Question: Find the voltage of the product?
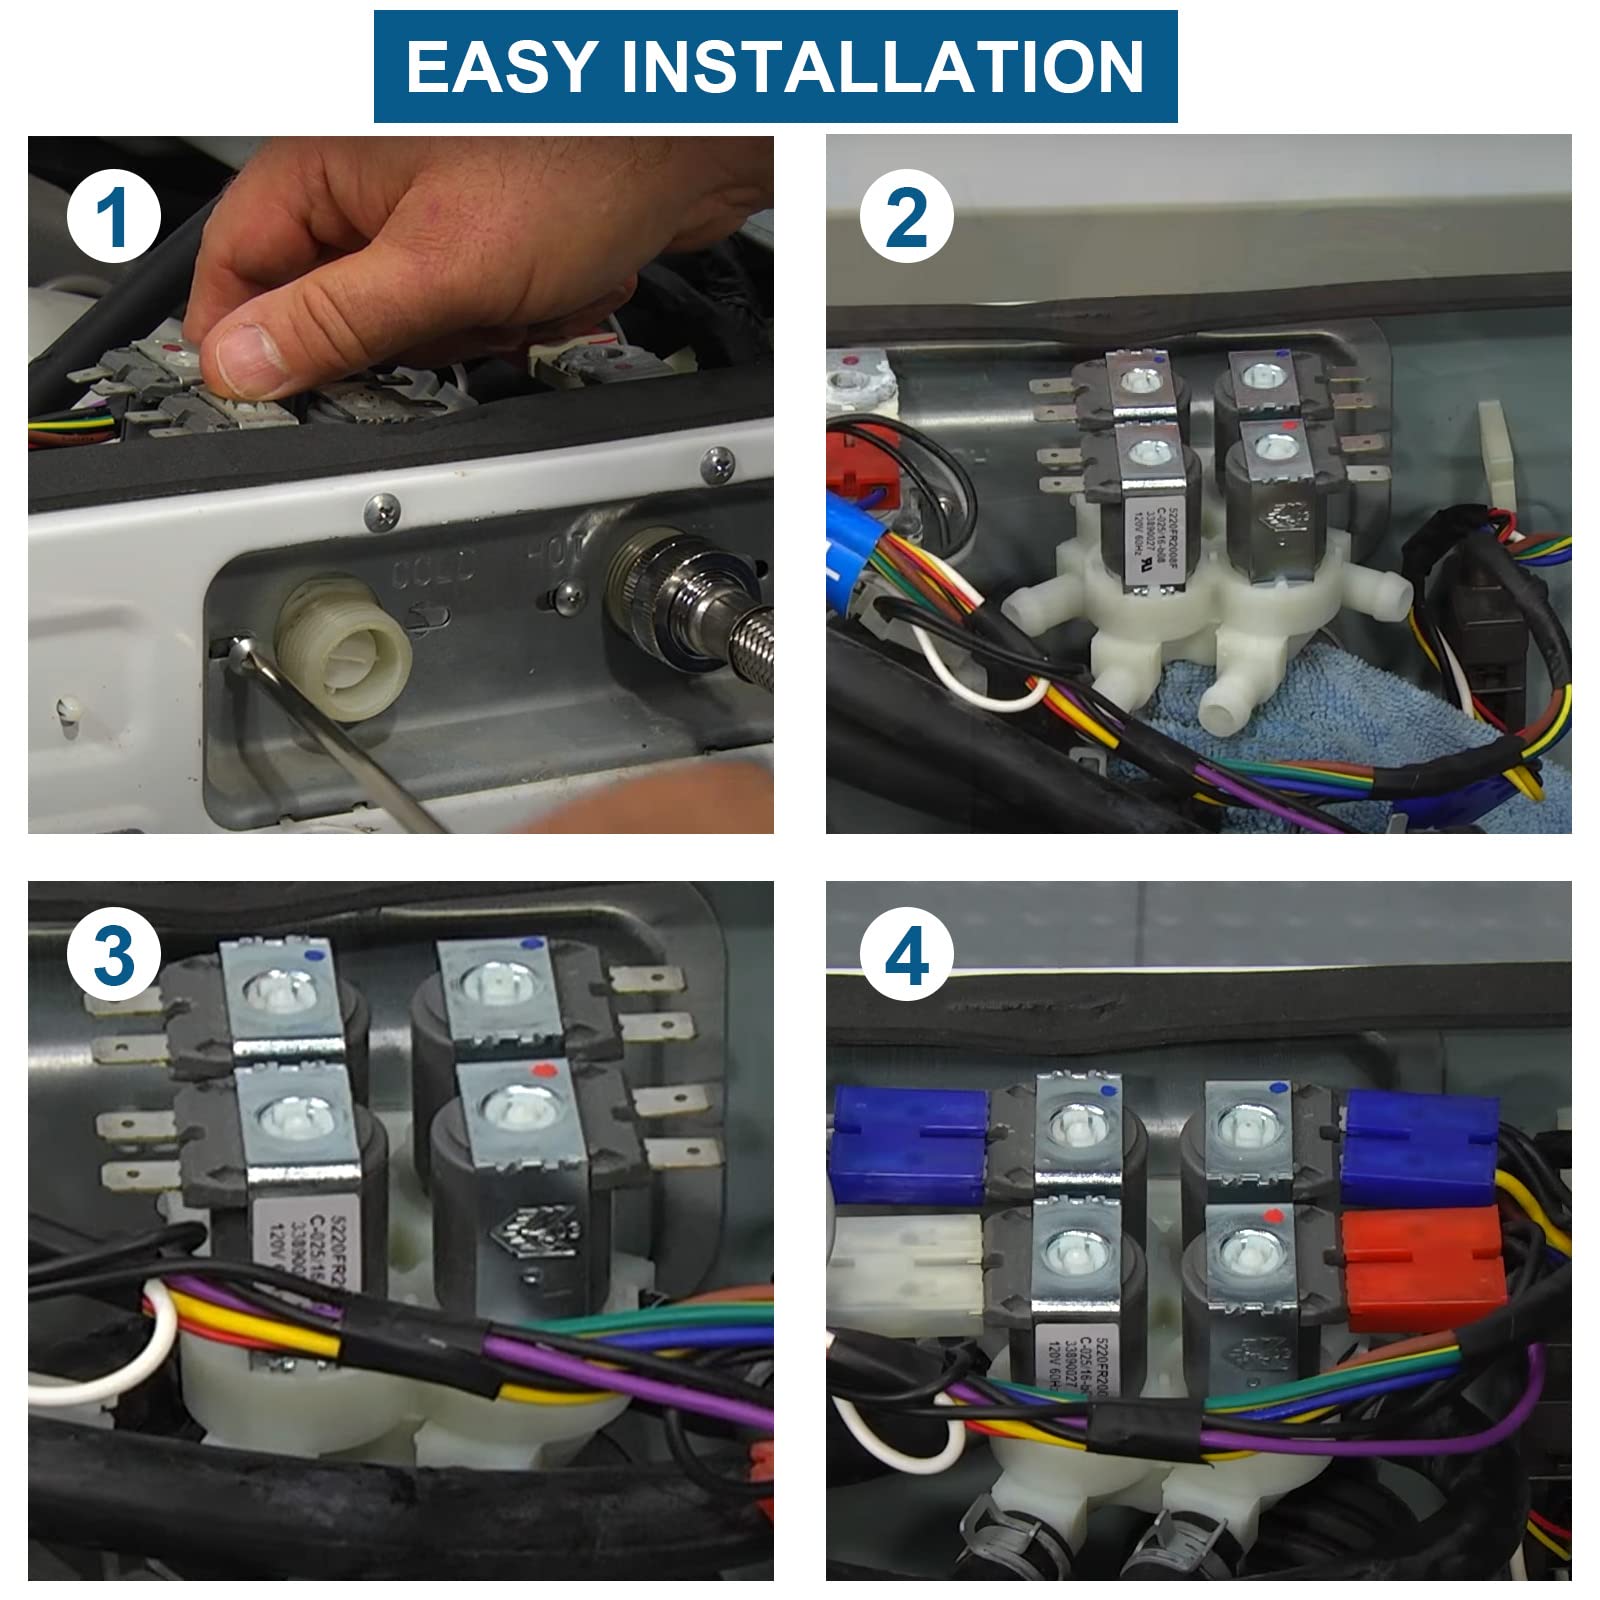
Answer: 120.0 volt